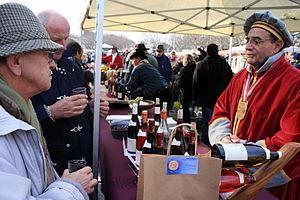
Dégustation à la Saint-Valentin de Roquemaure
Le lirac est un vin d'appellation d'origine contrôlée produit sur les communes de Lirac, de Roquemaure, de Saint-Geniès-de-Comolas et de Saint-Laurent-des-Arbres, dans le département du Gard.
Roquemaure est une commune française située dans le département du Gard, sur la rive droite du Rhône en région Occitanie. Elle fait partie du Grand Avignon.